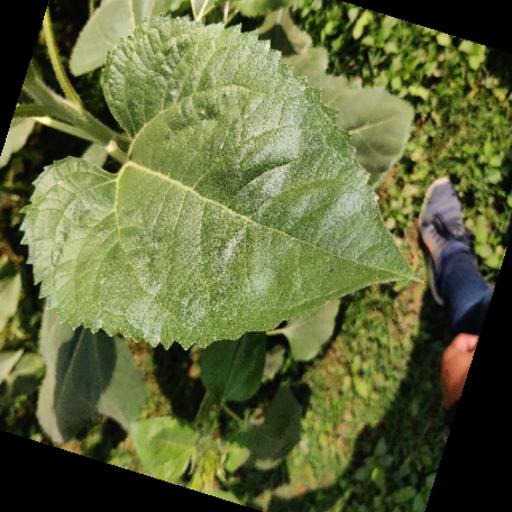
Label: Fresh_leaf